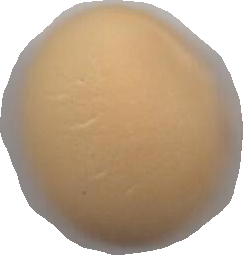
Variety: Grobogan